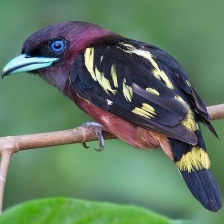
Species: BANDED BROADBILL
Scientific name: EURYLAIMUS JAVANICUS